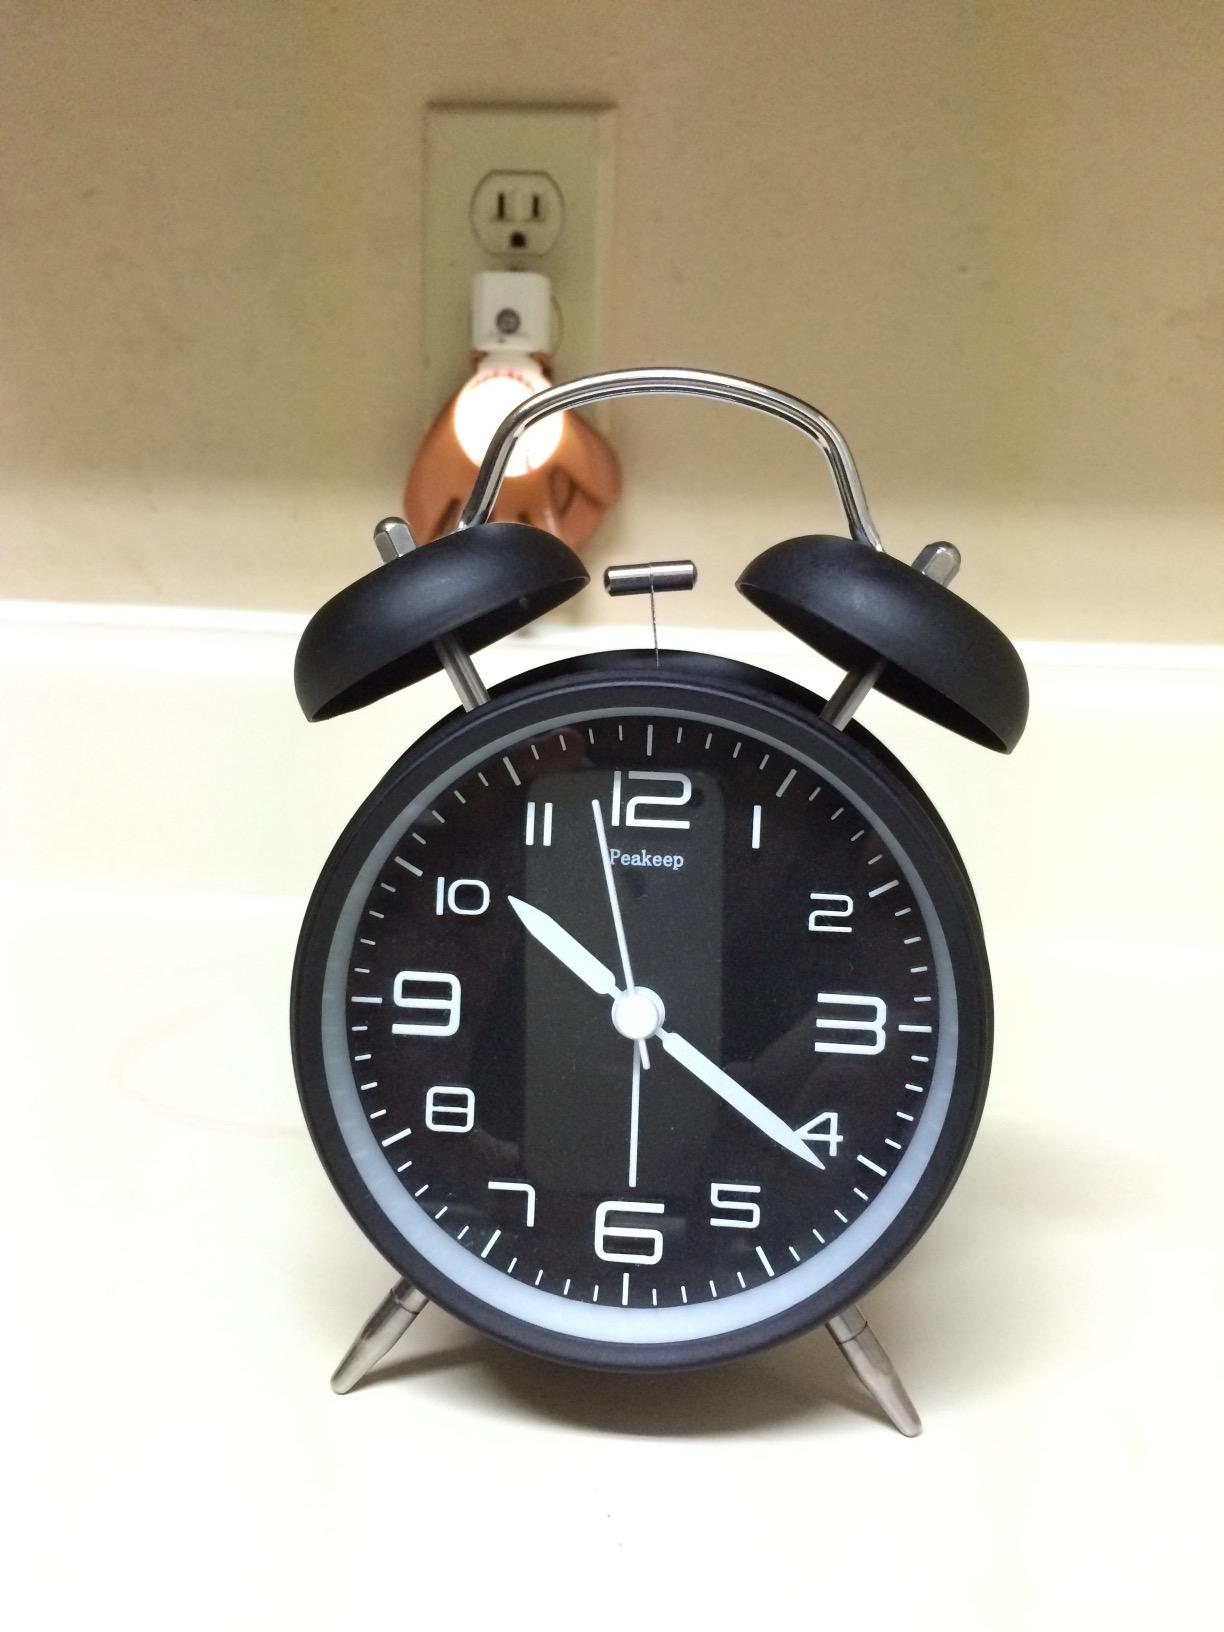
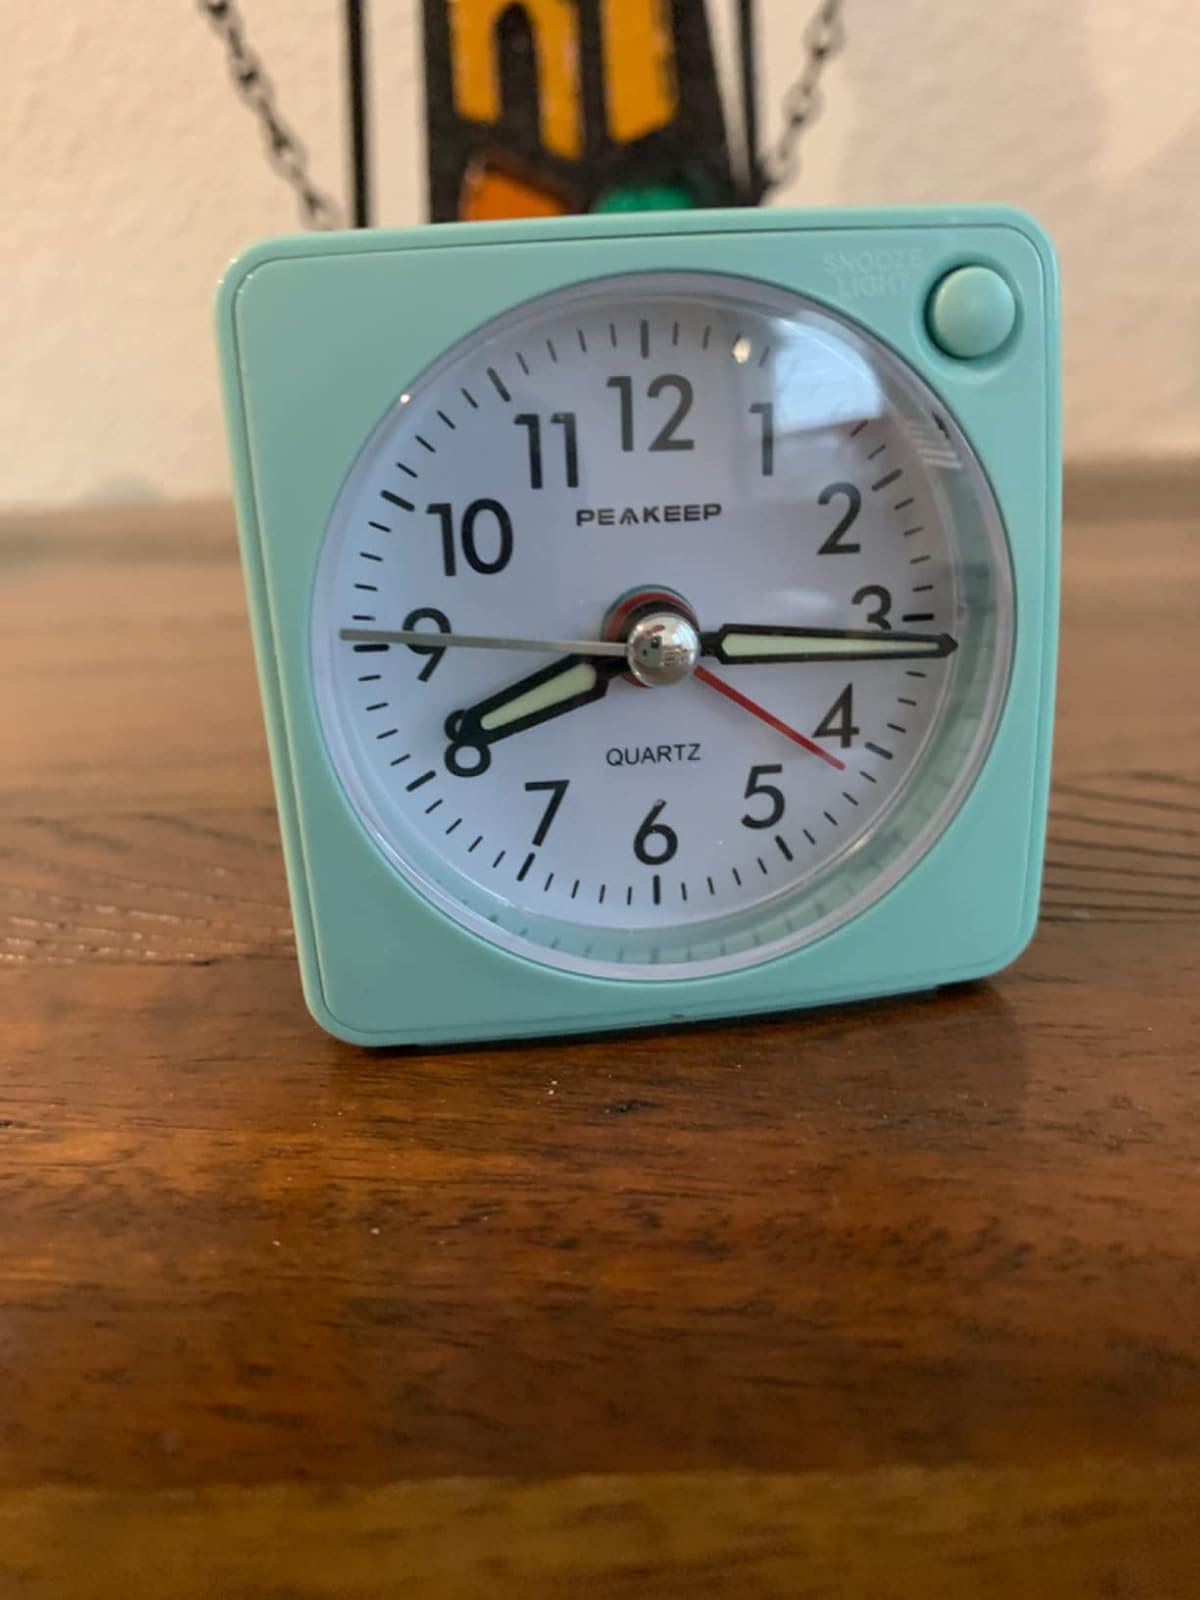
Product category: clock
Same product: no